Susi Singer

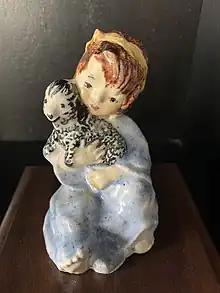
Ceramic piece by Susi Singer Schinnerl

Singer became known for her ceramics when studying at the Wiener Werkstätte in Austria. Forced to flee from Europe during the rise of World War II, Singer relocated to California, where she worked as a teacher and artist until her death in 1955. Today, Singer is known for her modernist and decorative figurines, and for her prominence in bringing Austrian influences into American ceramics.